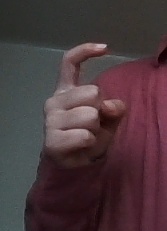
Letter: ra